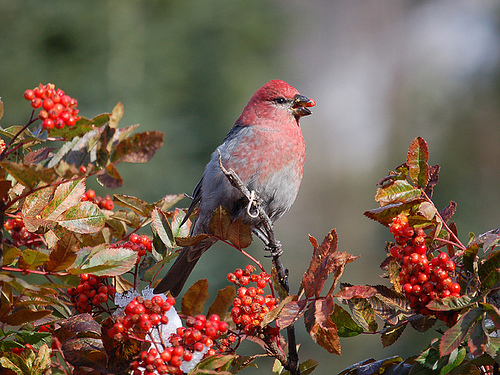
this fat bird is a light pink and light grey. the beak is short and the wings are long.
this little bird has a gray belly, pink breast and crown, and a short blunt bill.
this is a bird with a grey belly and a pink head and breast.
small grey and red bird with short tarsus and short black beakbird with pink crown and nape, pink and gray throat, pink breast, gray belly, tarsus and abdomen, black eye, beak and feet
this bird is primarily gray, with a black and red beak, red starting at the crown and cascading and fading to gray as it spills down the birds chest.
this bird has a grey belly with red breast and head.
this medium-sized bird has a dark red crown, and wings.
has a grey color on the check patch and his wings with red and grey on the chest and belly.
this bird has a red colored crown and a white and red breast
Species: Pine Grosbeak